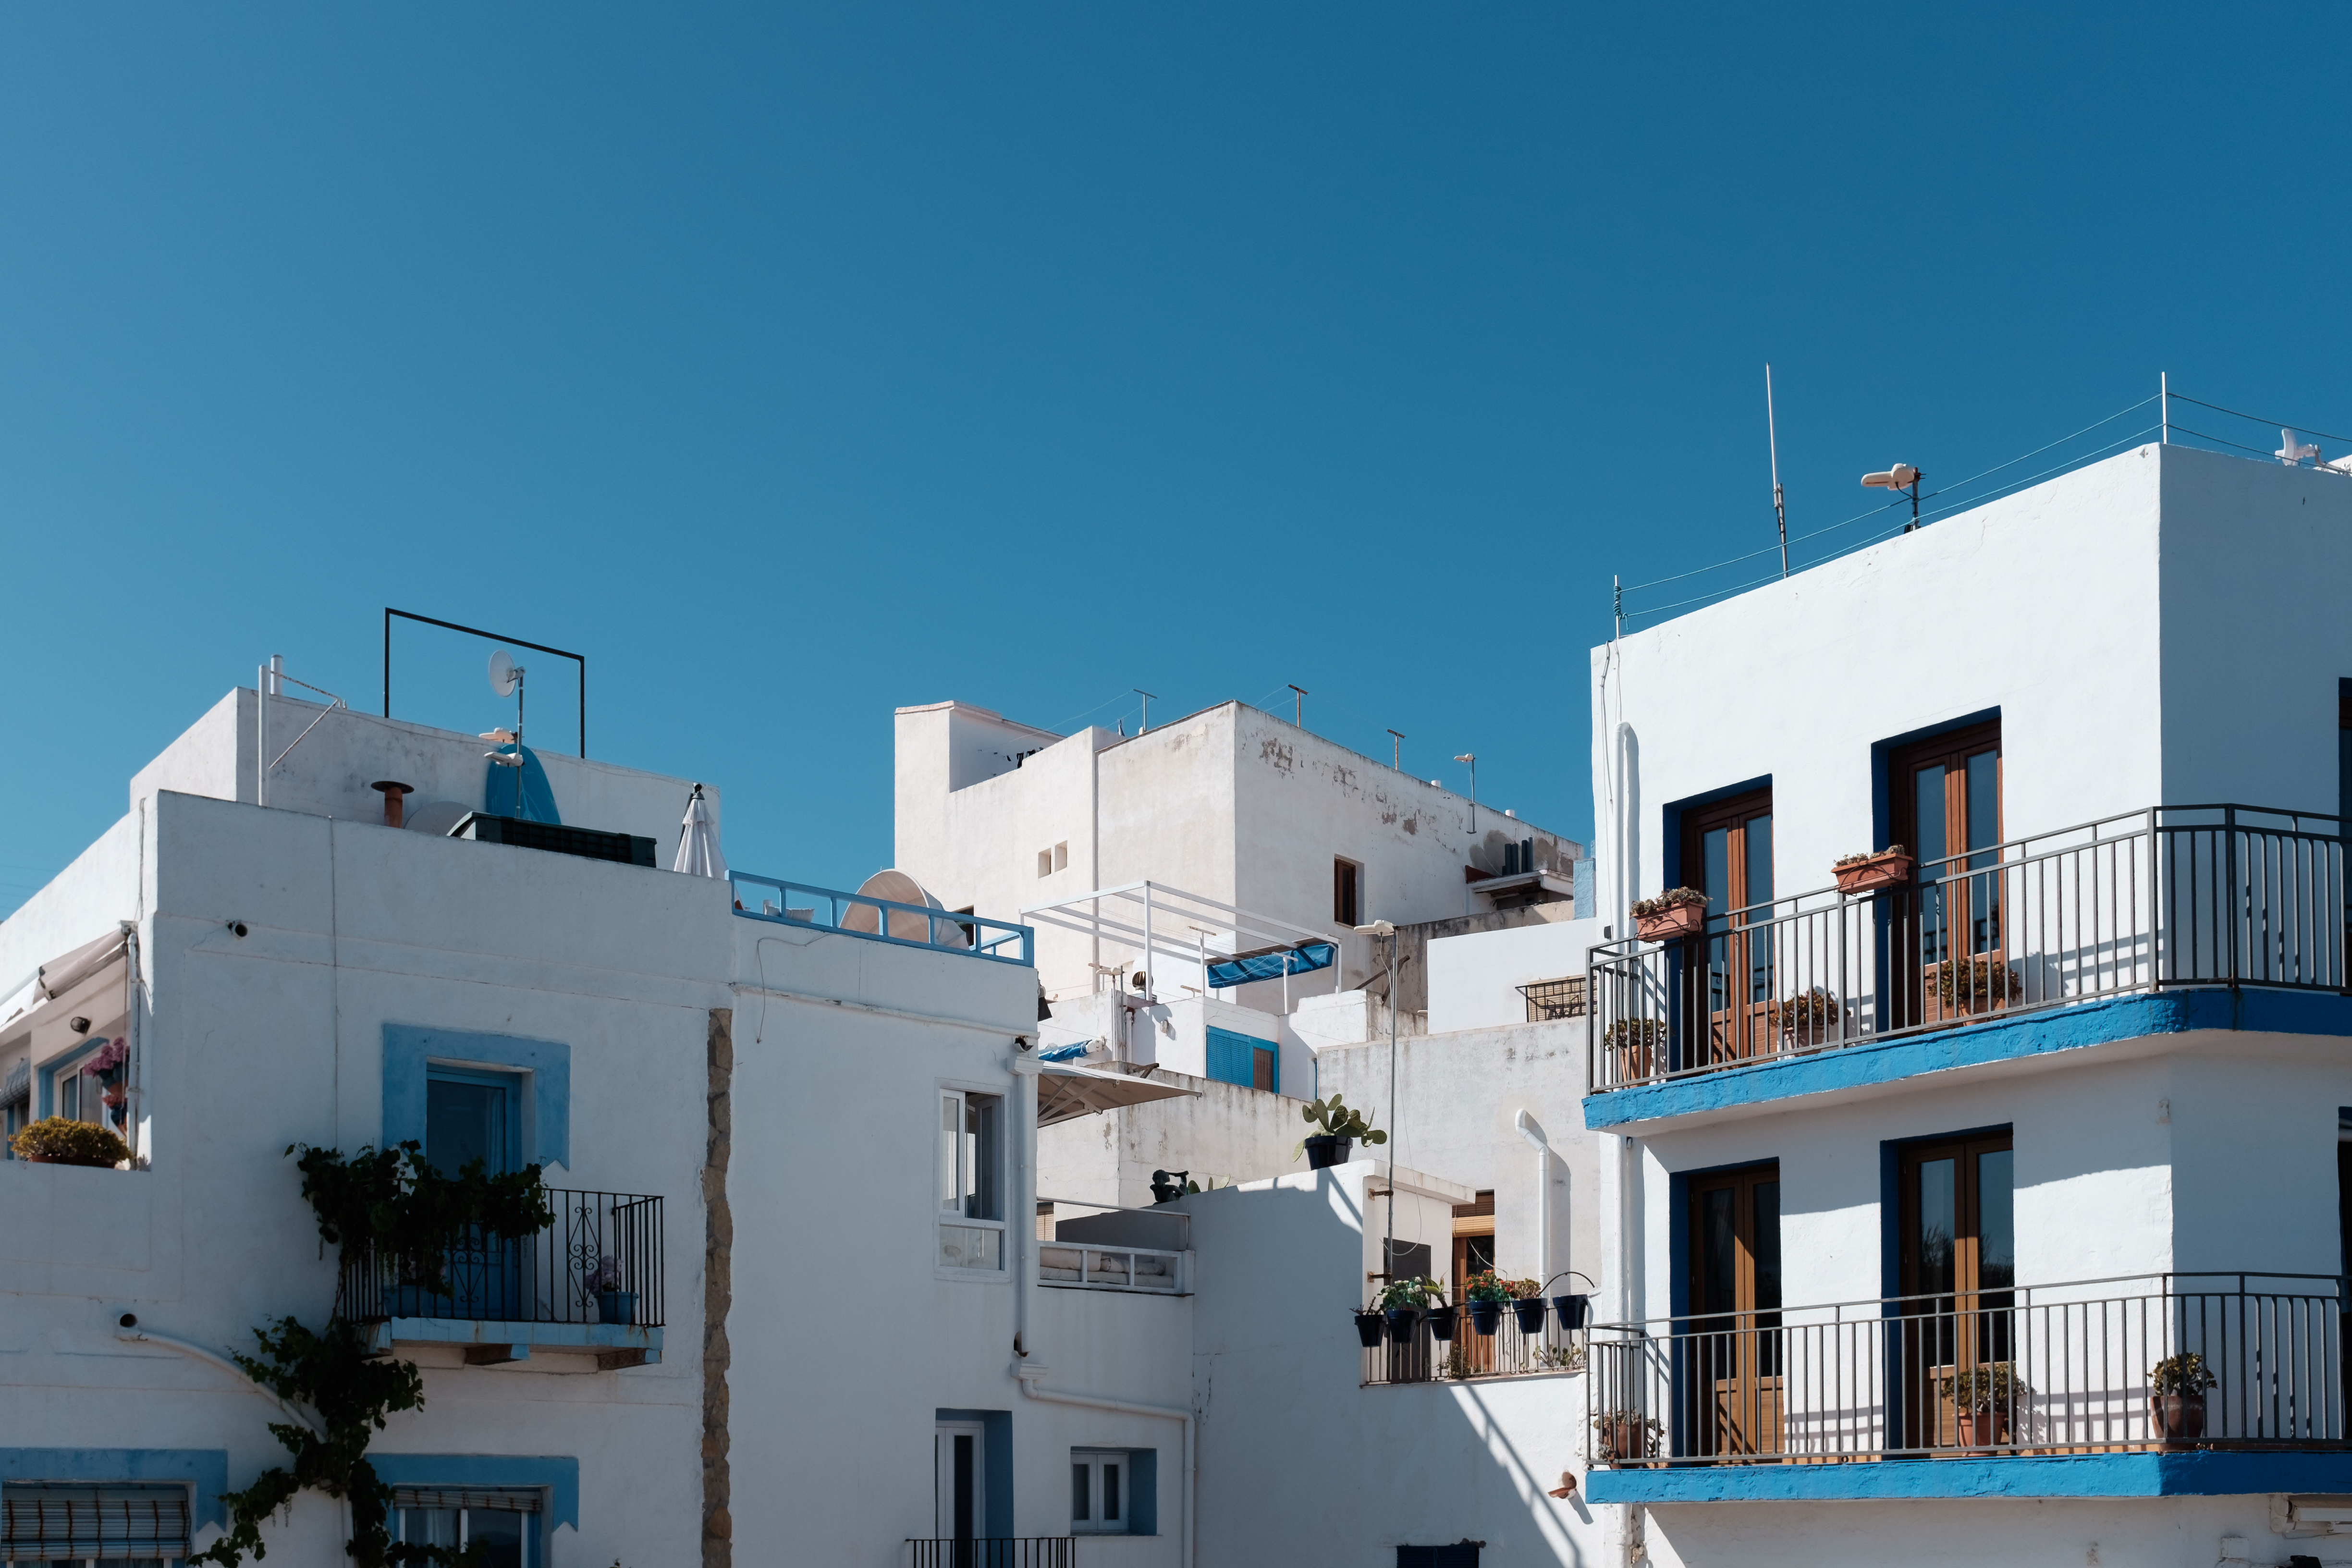
blue, white house, model, windows, balcony, front, sky, property, architecture, house, building, town, residential area, apartment, home, real estate, neighbourhood, facade, vacation, city, roof